Cowes railway station

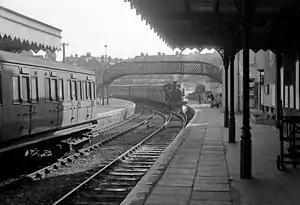
The station in 1963

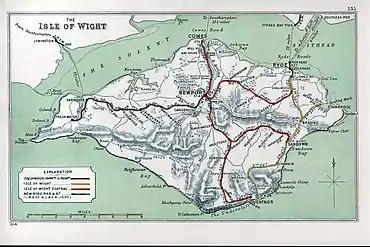
A 1914 Railway Clearing House map of lines around The Isle of Wight.

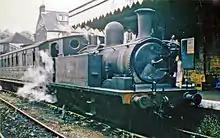
Train from Ryde Pier Head in 1965

The site of the former station in 2018, now occupied by a Marks and Spencer store. The blue wall plaque near the centre of picture reads: